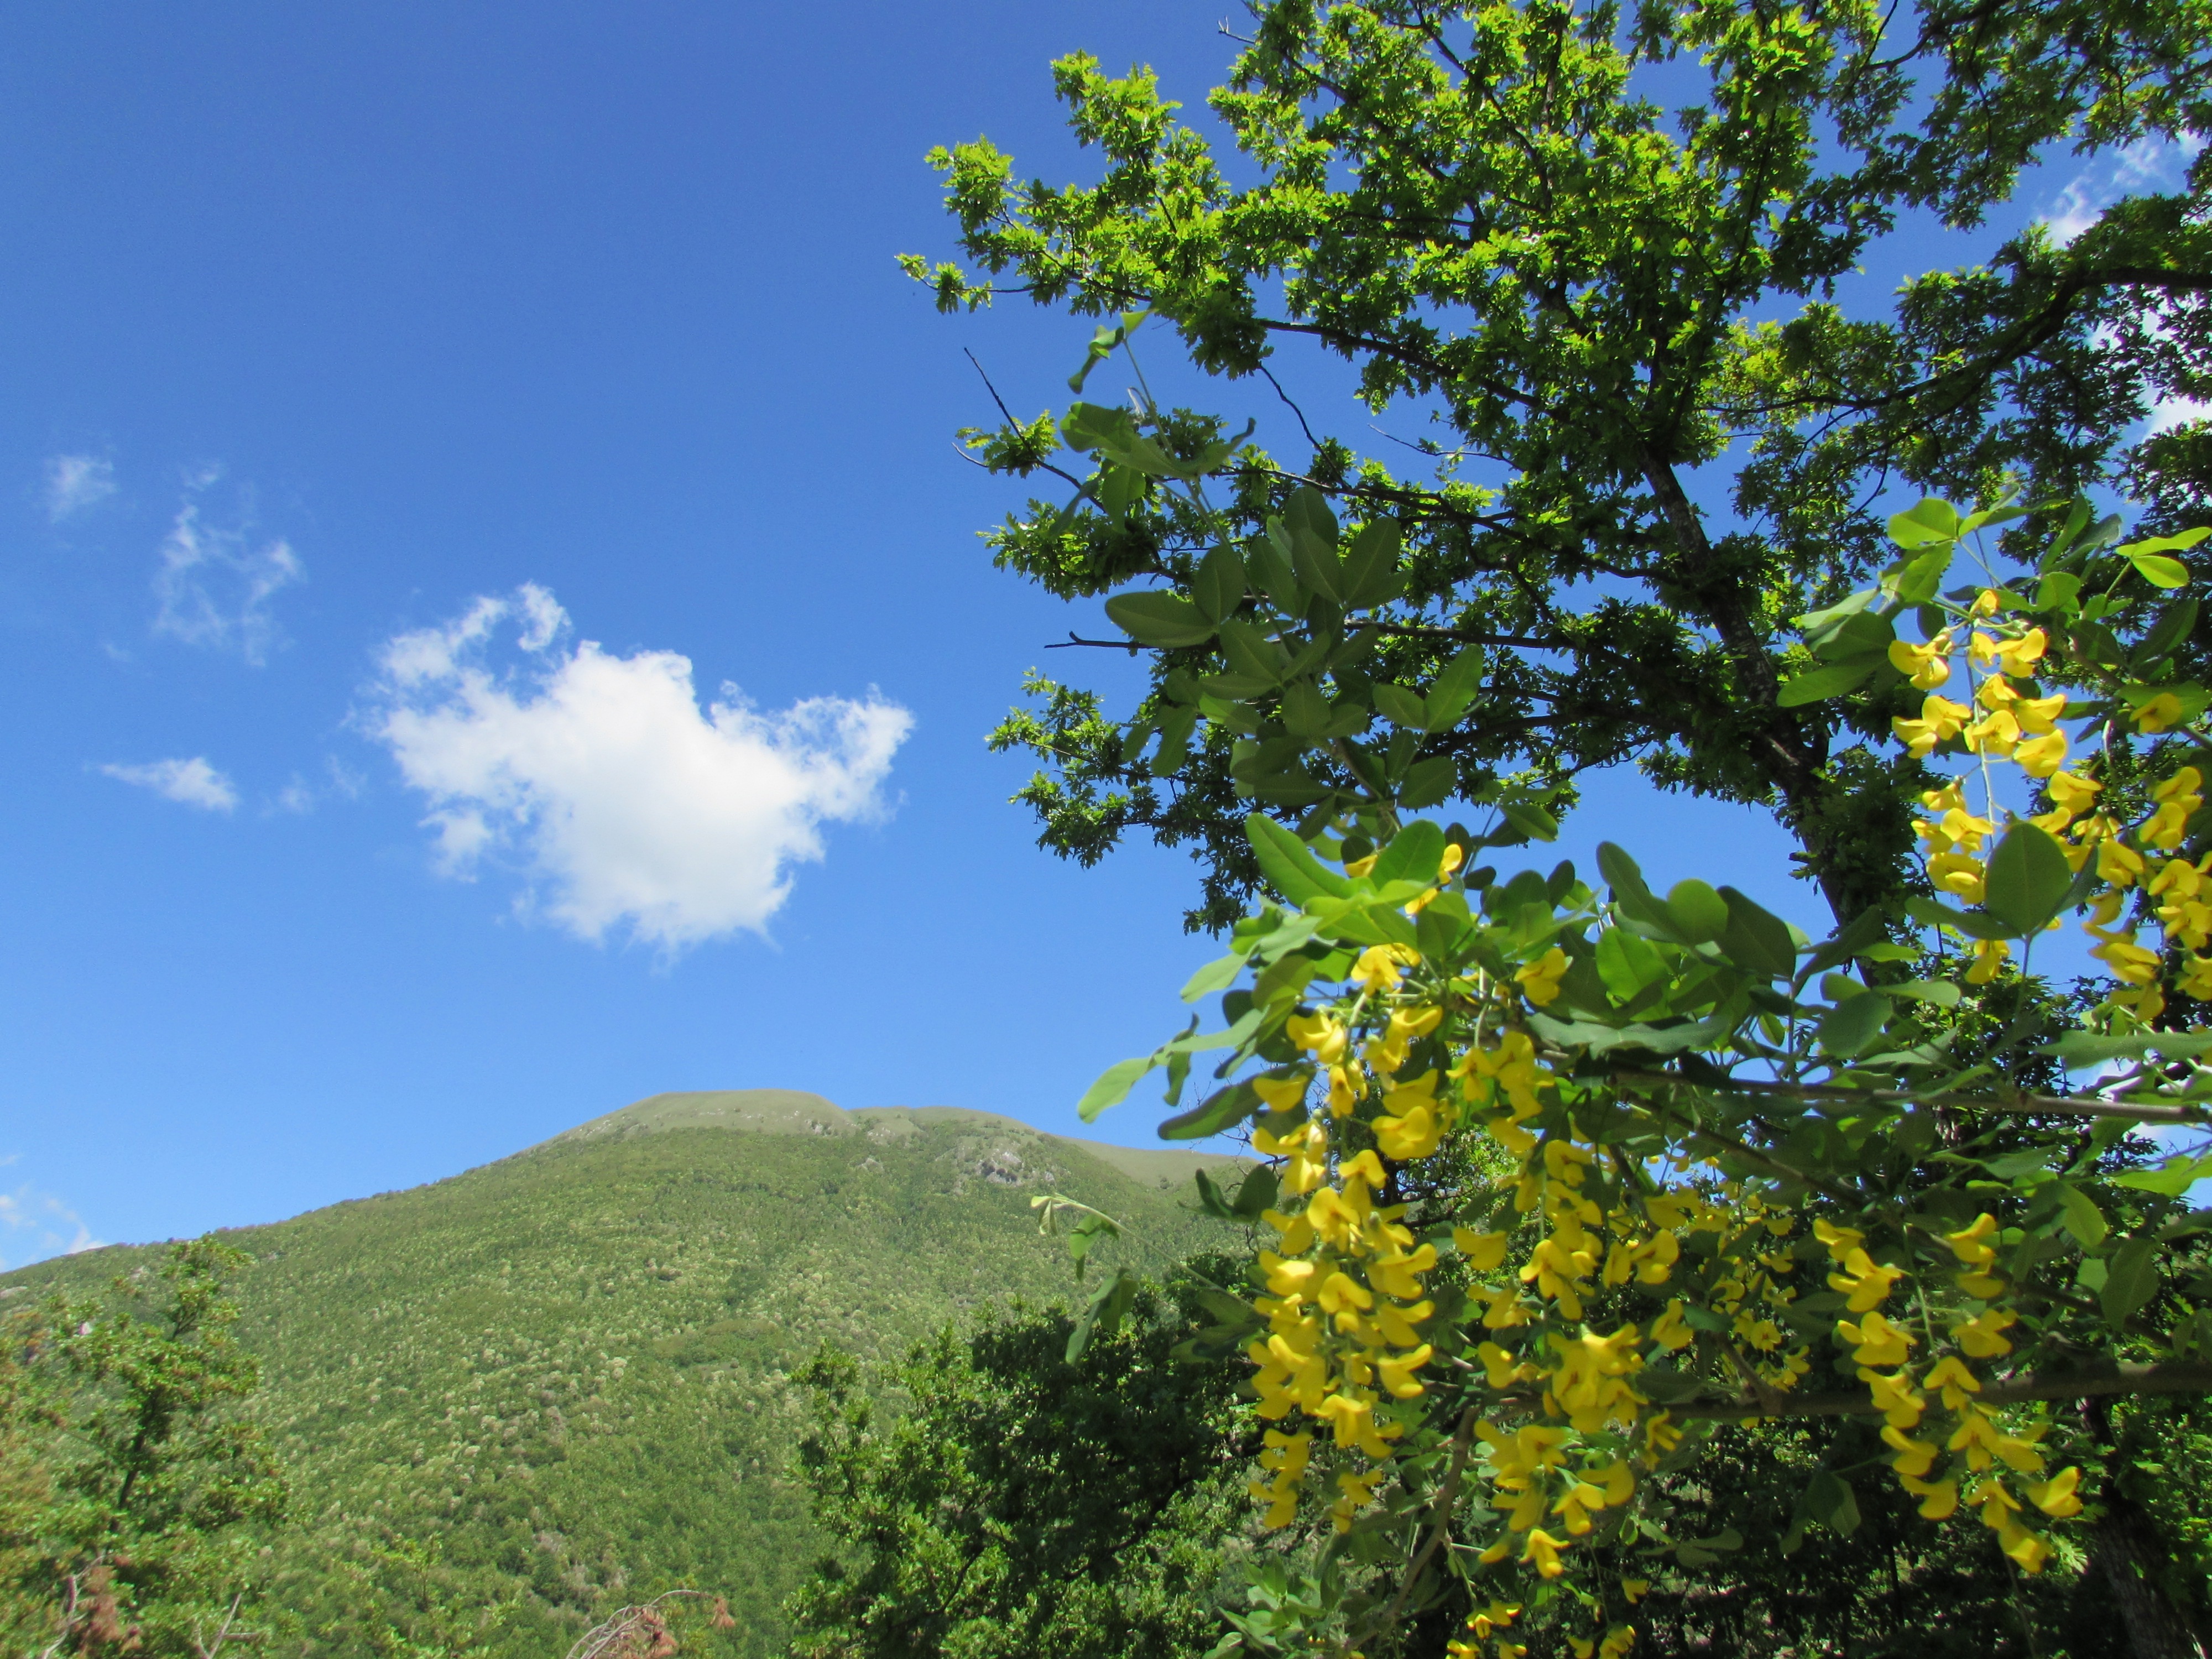
tree, nature, plant, sky, meadow, sunlight, leaf, flower, spring, autumn, prato, vegetation, shrub, habitat, spring flowers, ecosystem, biome, woody plant